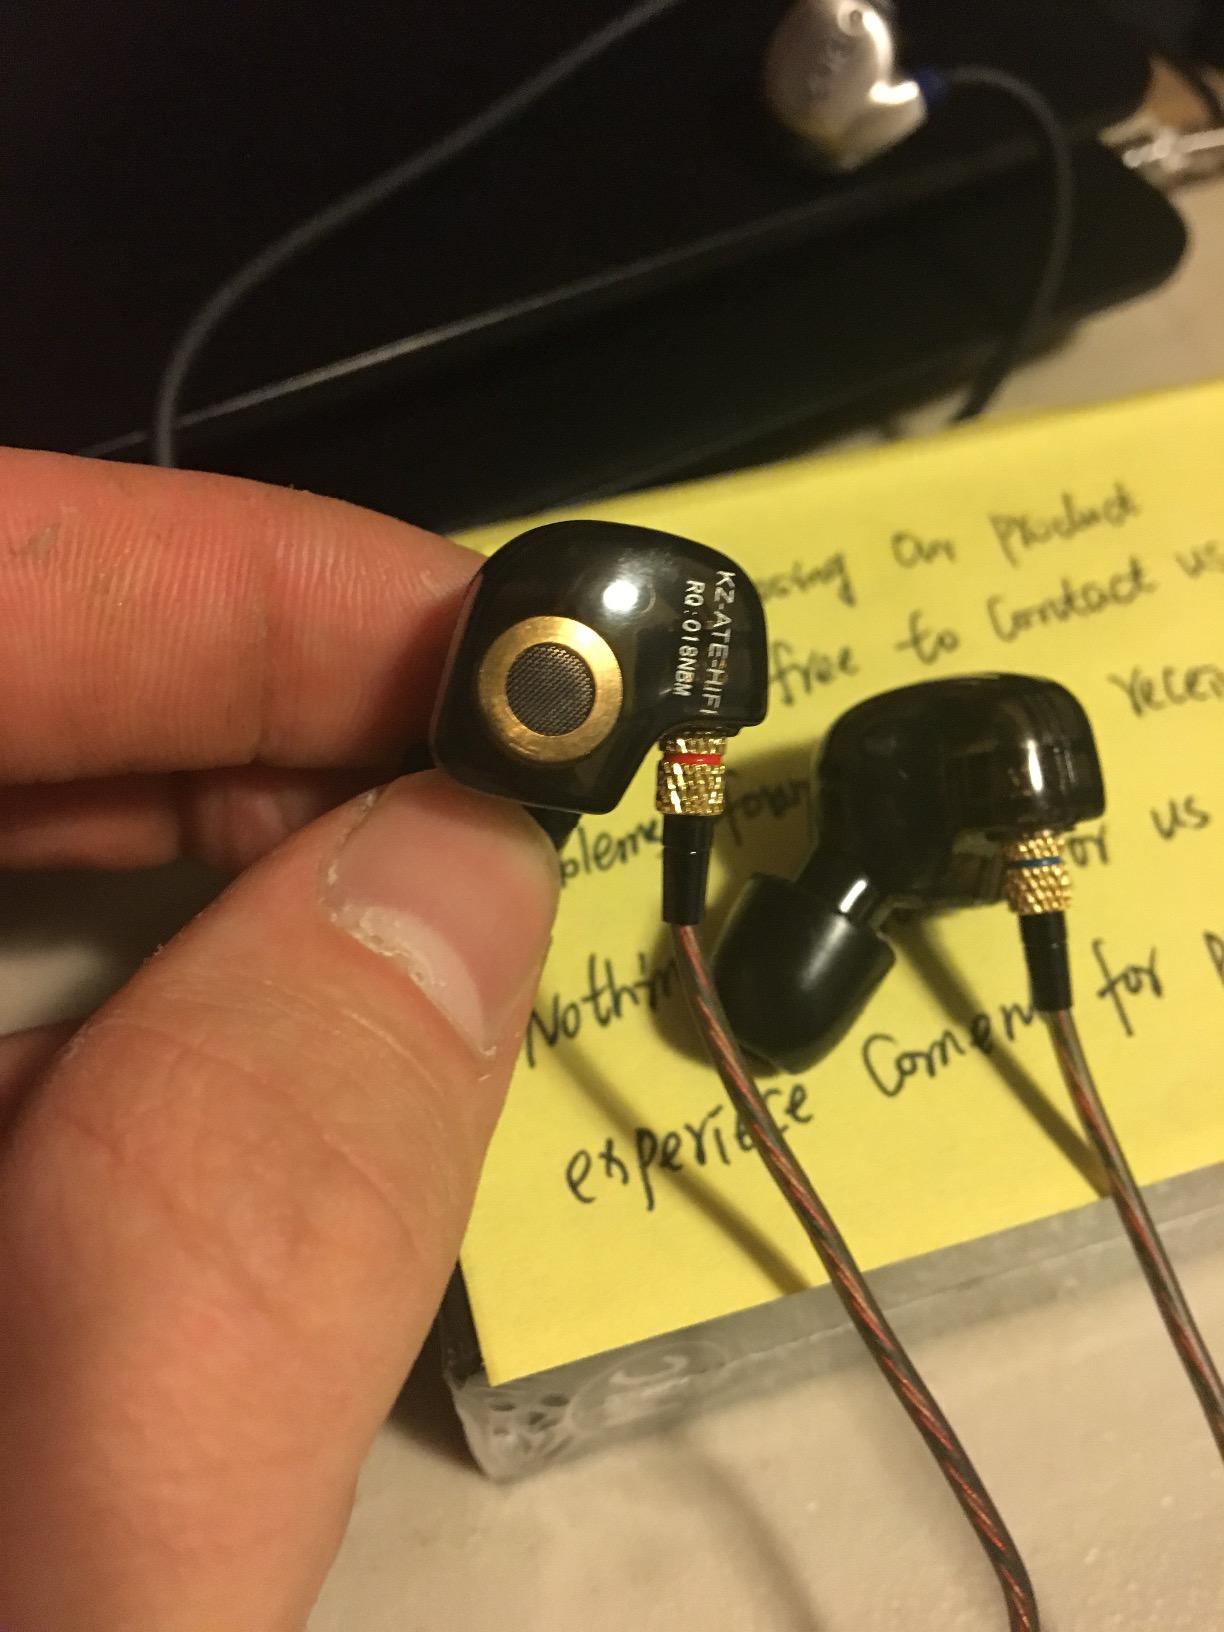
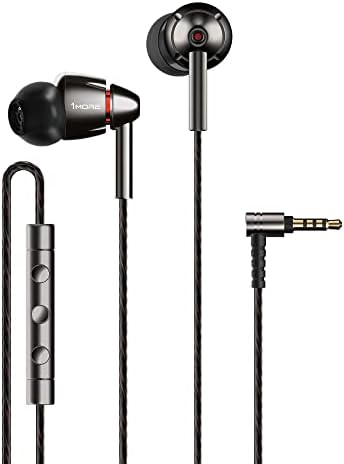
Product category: headphones
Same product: no